La herida luminosa

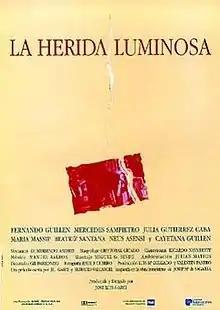
Theatrical release poster

The Wound of Light is a 1997 Spanish film directed by José Luis Garci and starring Fernando Guillén, Mercedes Sampietro and Julia Gutiérrez Caba. The plot is based on a novel by Josep Maria de Sagarra. It was previously filmed in 1956 in a production directed by Tulio Demicheli